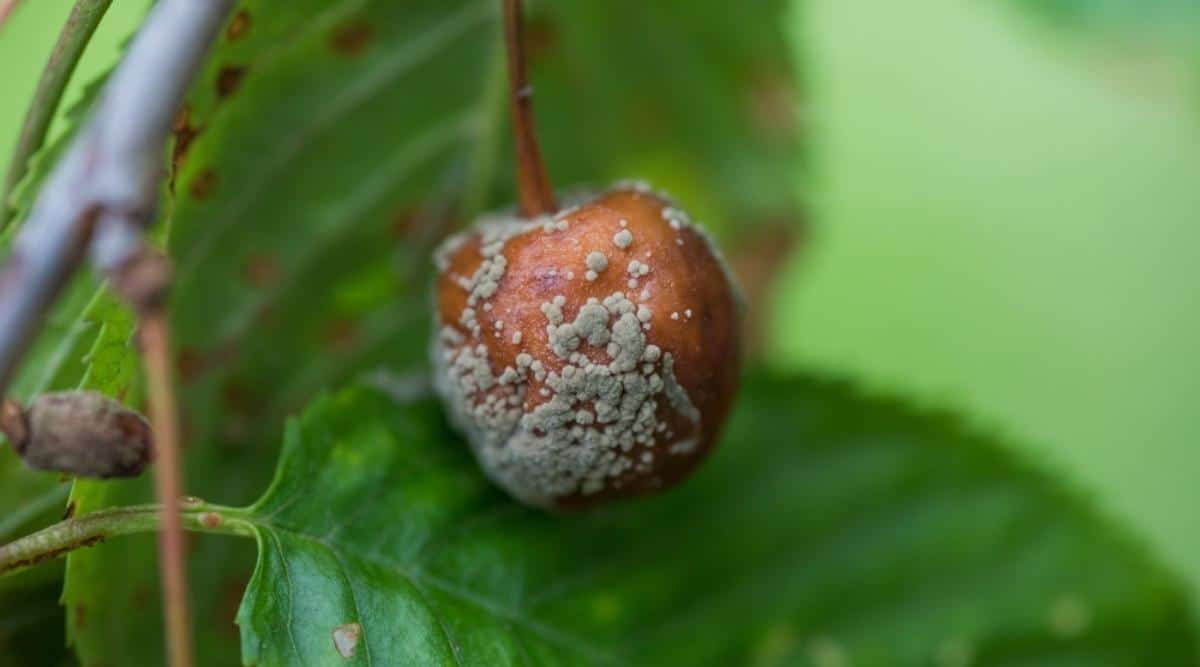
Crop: cherry
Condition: powdery_mildew